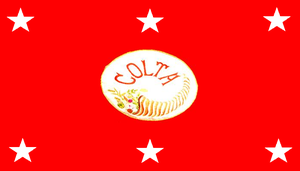
Cet article présente une liste des principales villes d'Équateur jusqu'en 2012.
Colta est un canton d'Équateur situé dans la province de Chimborazo.